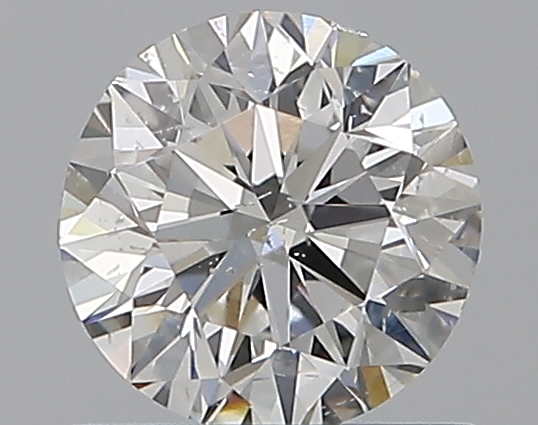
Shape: round
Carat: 0.72
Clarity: SI2
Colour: G
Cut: VG
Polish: EX
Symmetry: VG
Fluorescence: F
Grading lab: GIA
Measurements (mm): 5.59 x 5.65 x 3.62